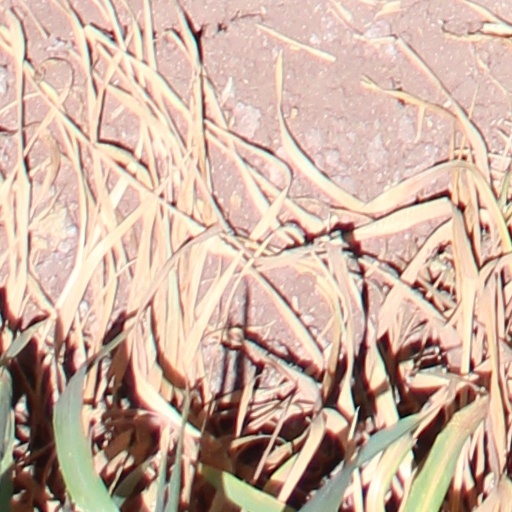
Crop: wheat